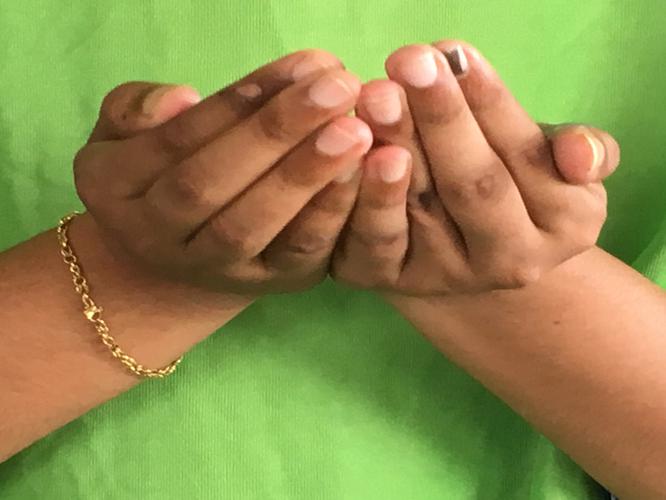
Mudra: Pushpaputa
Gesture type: double_hand